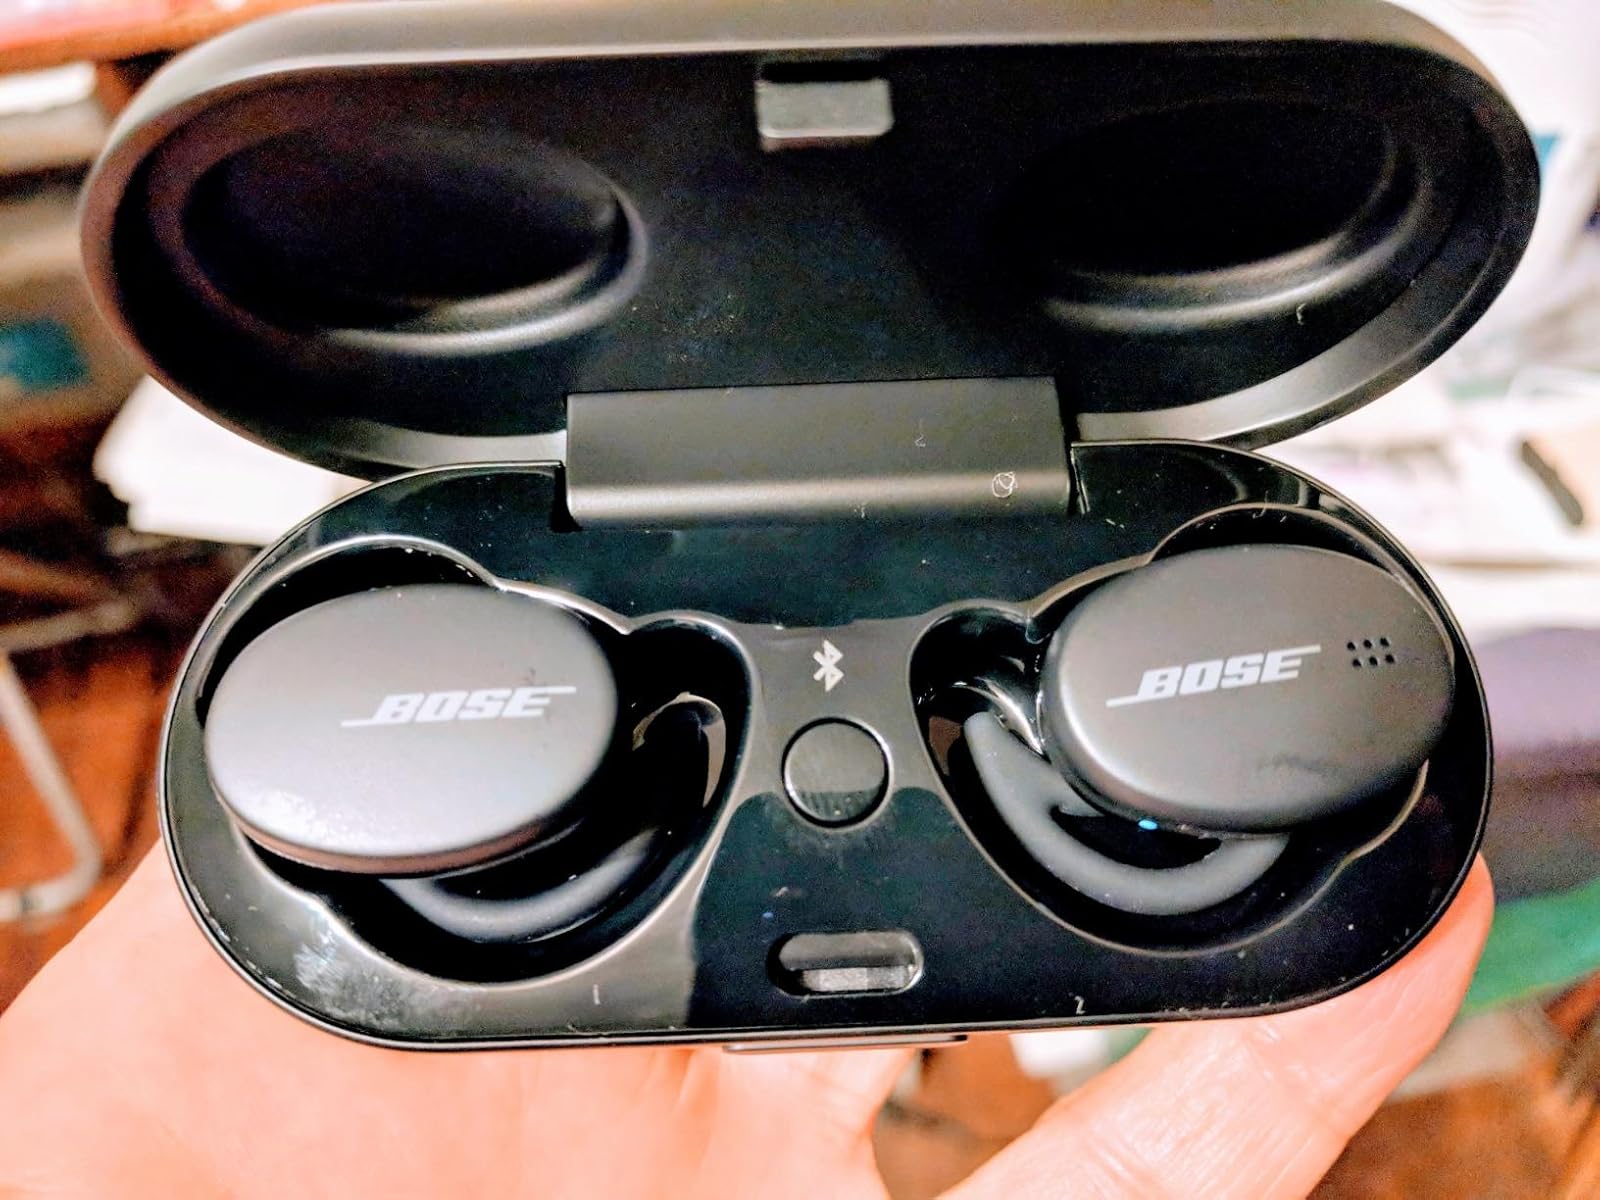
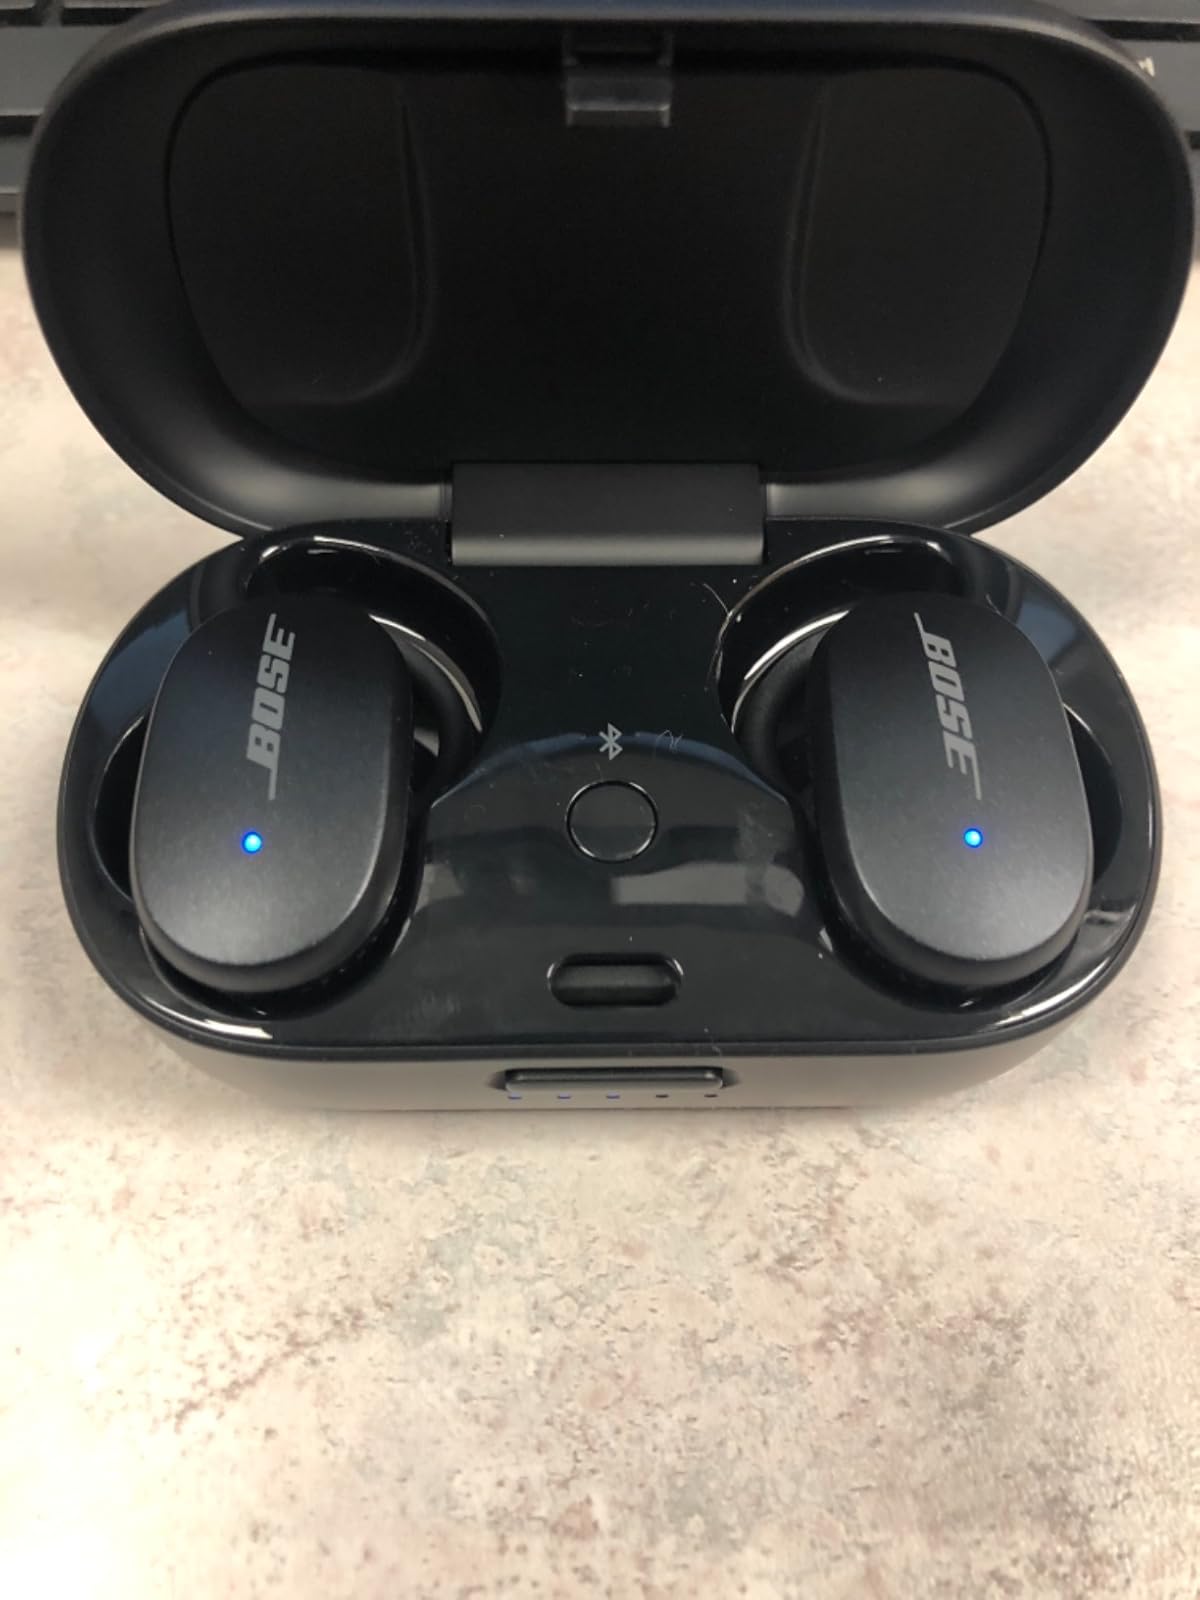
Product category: earbuds
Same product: no